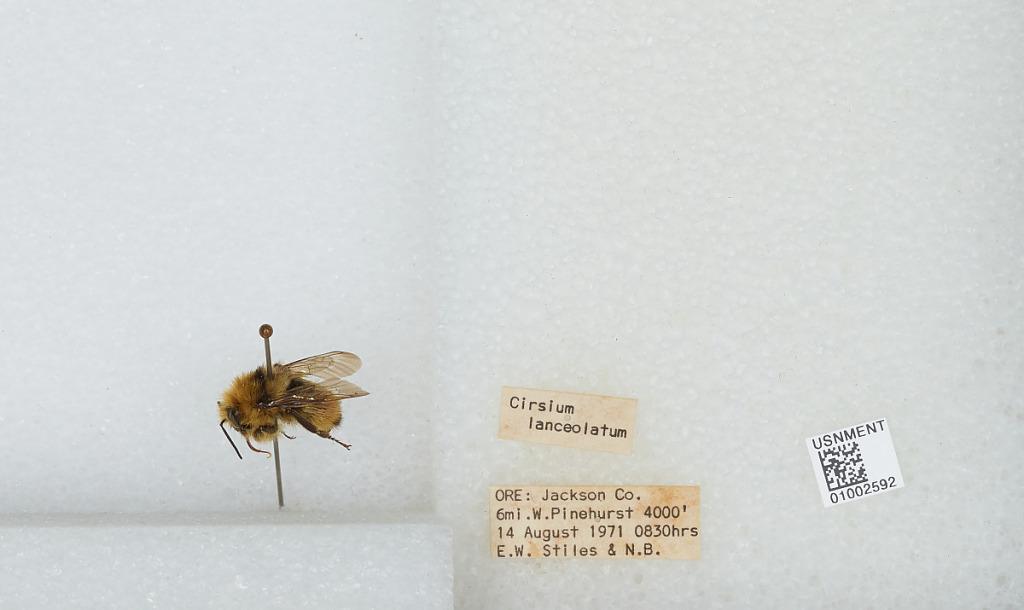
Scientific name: Bombus (Pyrobombus) flavifrons Cresson
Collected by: E. Stiles & N. Stiles
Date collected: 1971-8-14
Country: United States
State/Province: Oregon
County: Jackson
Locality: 6 miles west of Pinehurst
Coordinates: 42.1231, -122.467